Sky position (RA, Dec in degrees): 202.918, 12.624
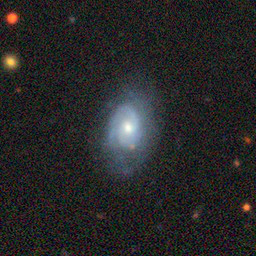
Galaxy morphology: Unbarred Loose Spiral Galaxies